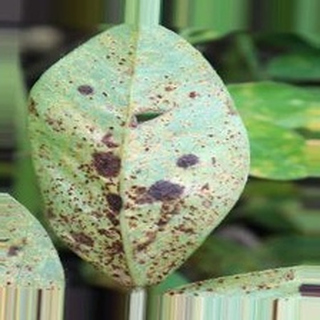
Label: groundnut_rust